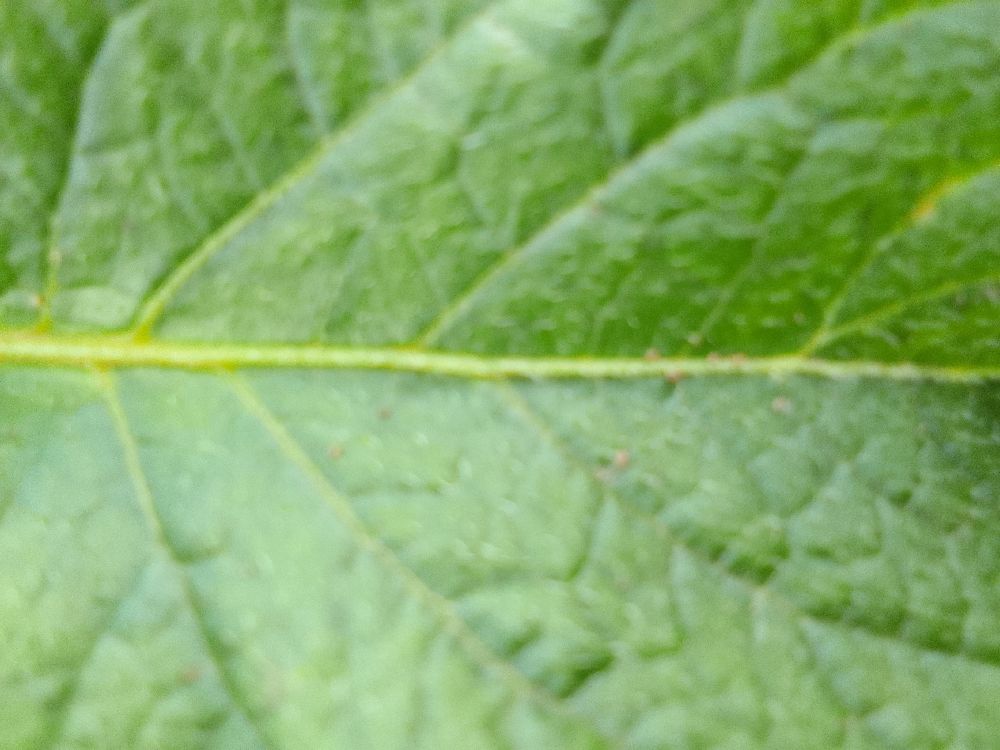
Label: Healthy